Banaras Hindu University

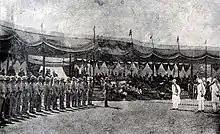
BHU Foundation Day Ceremony in 1916

The School of Biotechnology (SBT) is a center for postgraduate teaching and research under the aegis of Institute of Science of the BHU. It was established in 1986 with funding from the Department of Biotechnology, of the Ministry of Science and Technology, Government of India. It offers MSc and PhD programmes in Biotechnology.